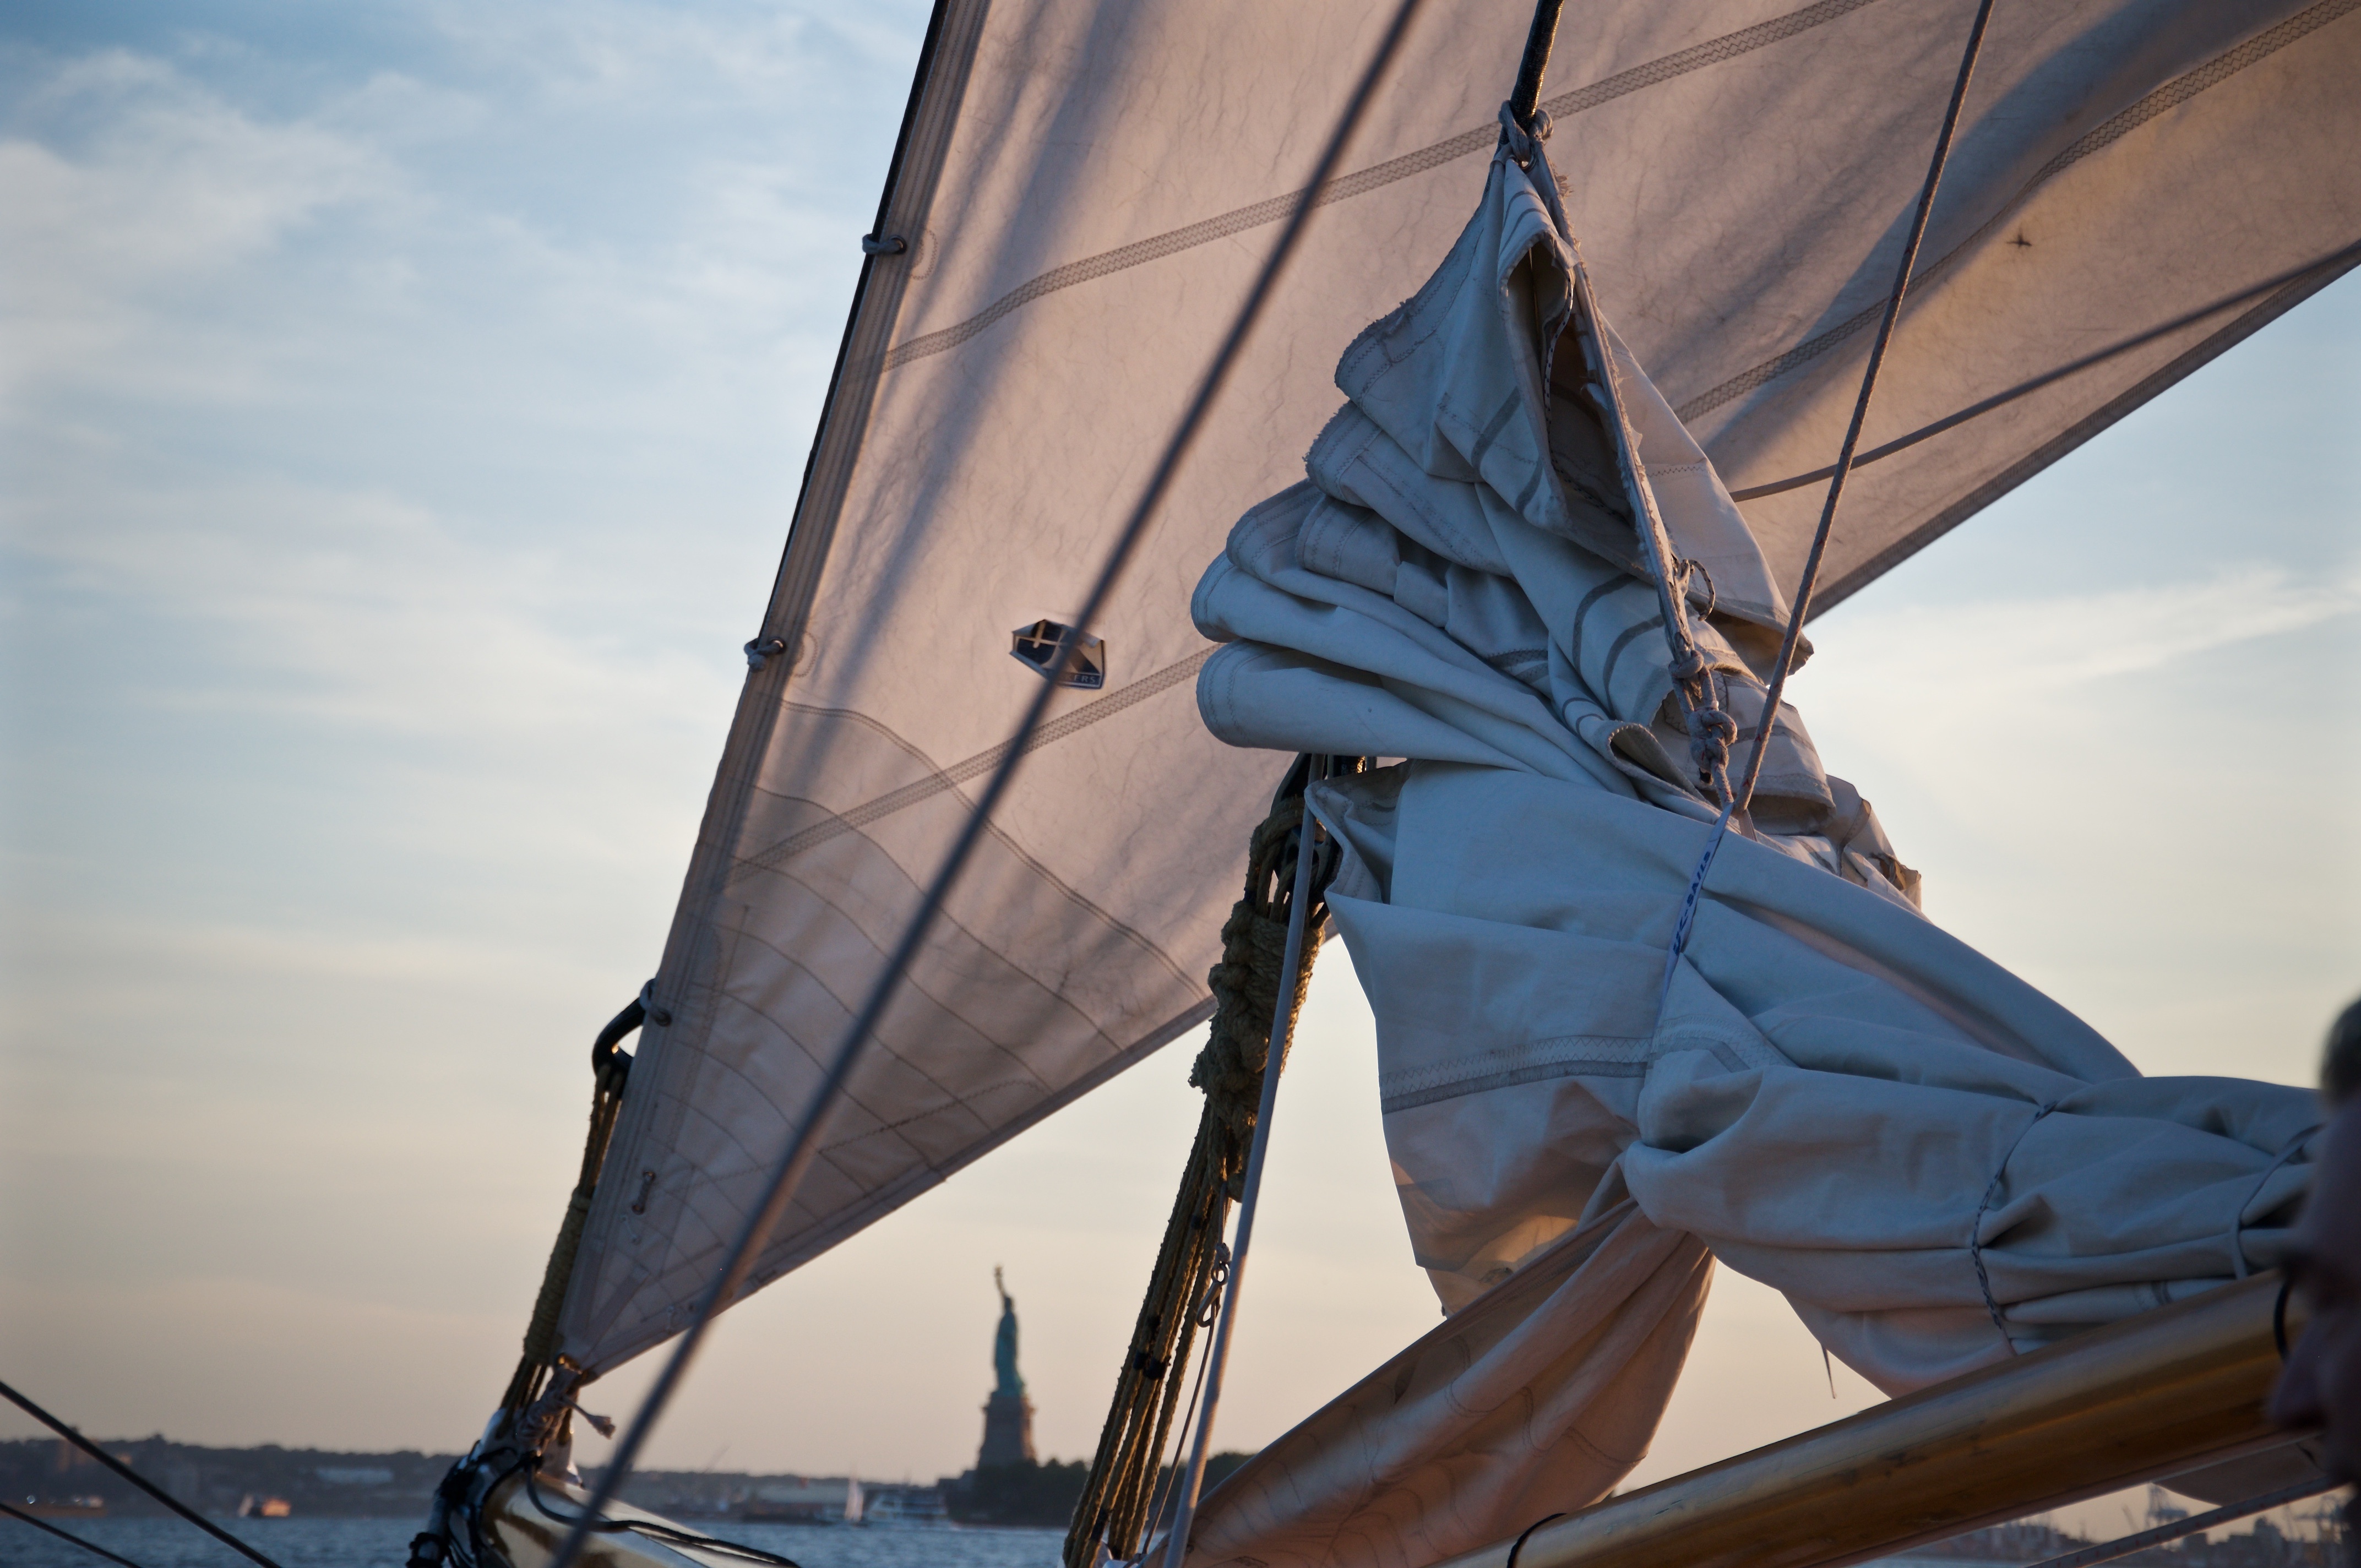
wing, boat, wind, ship, statue of liberty, vehicle, mast, sailing, yacht, blue, sailboat, sports, sail, watercraft, schooner, windjammer, sailing ship, tall ship, windsports